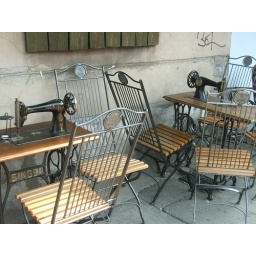
singer sewing machine tables at a cafe in the 'old jewish quarter'.